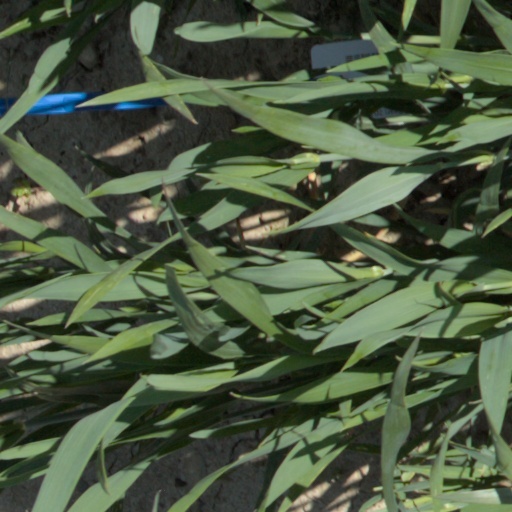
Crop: wheat